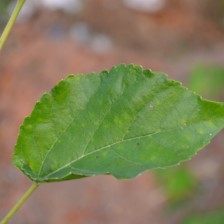
Variety: Kamphaengsaeng42